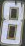
Number: 8